Stefan Lazarević

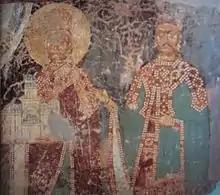
Stefan and Vuk (Fresco from monastery Rudenica 1402 – 1405)

At the beginning of 1409, Süleyman's Ottoman forces broke into Serbia at the battlefield of Kosovo and nearby Priština was destroyed, as evidenced by a letter that arrived in February in Dubrovnik, from the merchants of the city. Dubrovnik people in Serbia were also instructed that, as citizens of the Republic, could call for its neutrality during the conflict, but they were also told not to harm Stefan's people, as well as in the case of attacks on towns where they were engaged in their defense. Stefan was assisted in the fighting by Sigismund I, whose forces were under the command of Philip de Skolarisa, late January through Kovin, joined to Serbia. His quick reaction testifies to the fact that Stefan and Sigismund were aware of Vuk's impending departure to Süleyman's side Ottoman attack. In early May, Sigismund went to Serbia, who was joined by Ban Jovan Morović from Mačva, but in June began Süleyman's new offensive. After fierce battles that were fought during the summer, Stefan withdrew and enclosed himself in Belgrade. He refused to conform with Süleyman but was forced to negotiate with his brother, which practically led to the division of the country. Vuk was submitted to the administration of its southern part, which included the area south of the West Morava. He ruled on his own and accepted Süleyman suzerainty, as did the Branković family.